2019 Tampa Bay Lightning–Columbus Blue Jackets playoff series

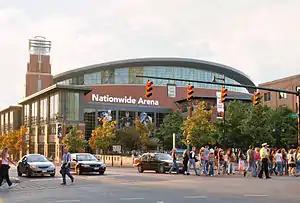
Nationwide Arena in Columbus, Ohio, site of games 3 and 4

The 2019 Stanley Cup Eastern Conference First Round series between the Tampa Bay Lightning and the Columbus Blue Jackets was a playoff series in the National Hockey League's (NHL) 2018–19 season. The series began on April 10, 2019 and ended on April 16.